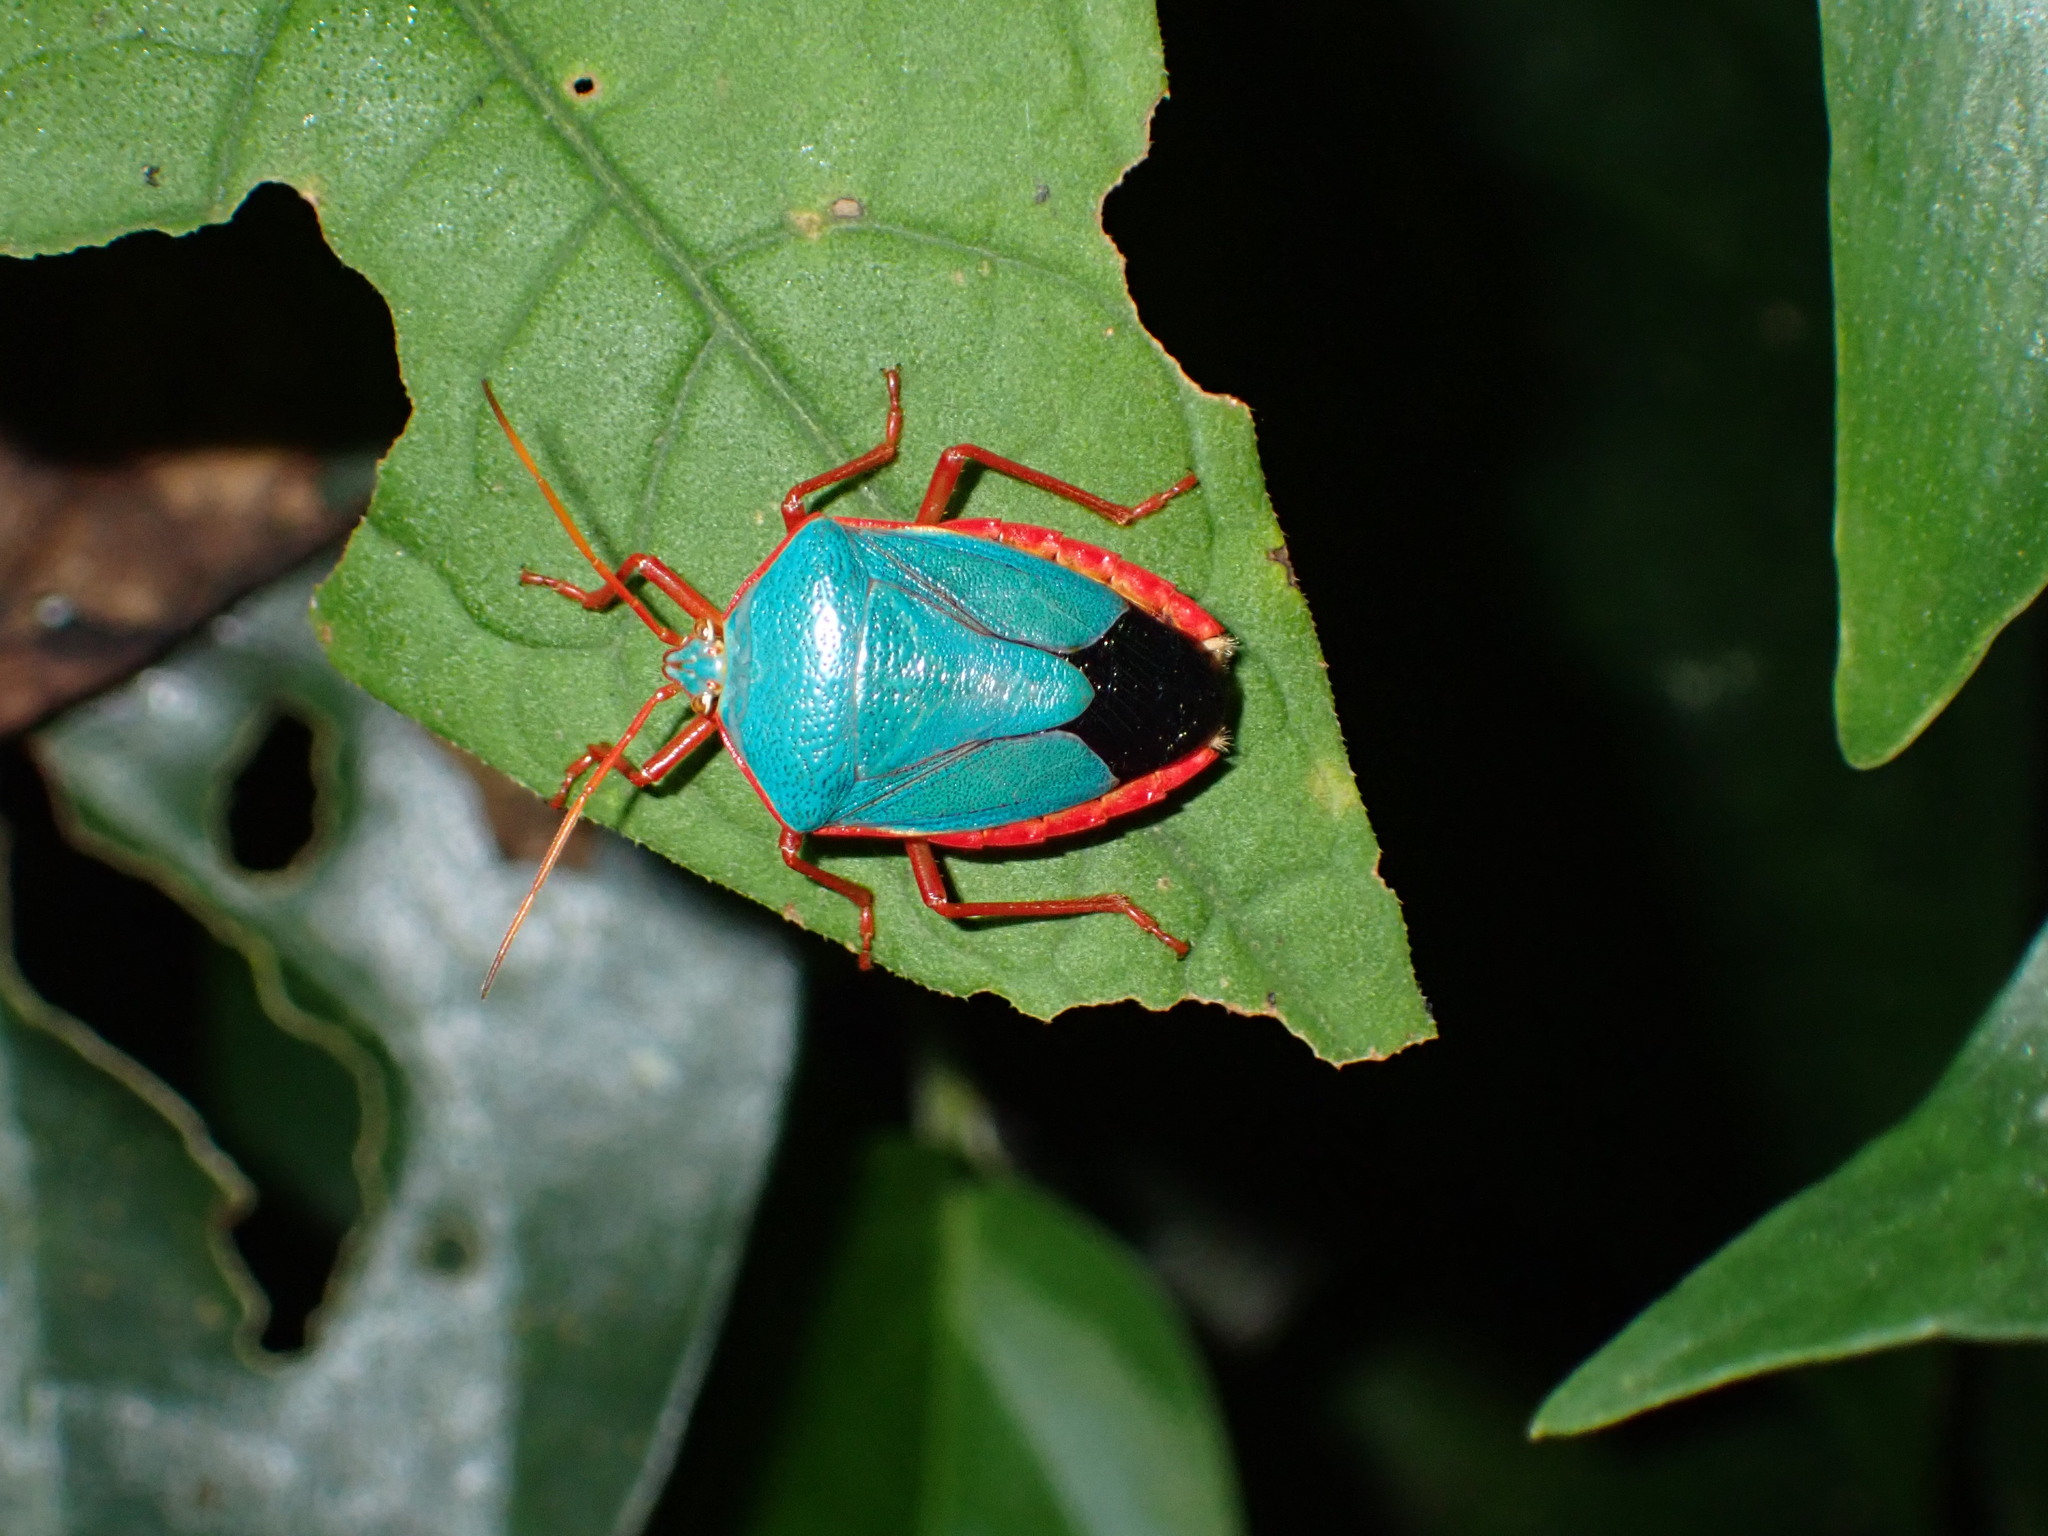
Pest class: stink_bug